Puzzle Bobble 2

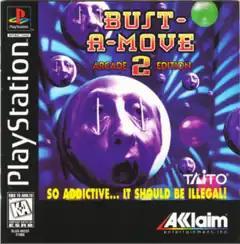
The North American cover art of the PSX and Saturn editions was considered wildly inappropriate for a cheerful game that could be played by young children.

In North America, print advertisements for the Saturn and PlayStation editions featured a picture of several large blue balls with human faces trapped inside, moaning in apparent agony, with white sticks forcing their eyes open. The shots of the game packaging in the lower right corner of the ad show that the North American release of the game was to use the same cover art as the PAL release. Instead, , the North American release of both Saturn and PlayStation editions uses the horror-esque art from the advertisement as their cover art. This cover (jointly with the cover art to "Super Bust-A-Move") was included on a list published by on GameSpy of the "Top Ten Worst Covers", with journalist Kevin Bowen writing that the disturbing imagery was likely to frighten away the game's young target audience. The later MS-DOS and Nintendo 64 releases from Acclaim would use the proper cover art used on the PAL releases.